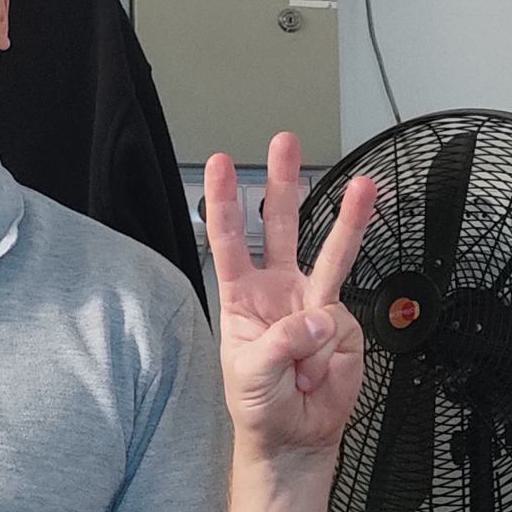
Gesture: three